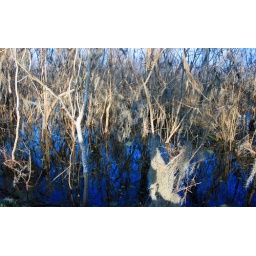
I love it when the skies are blue and they are reflected in every water shot.